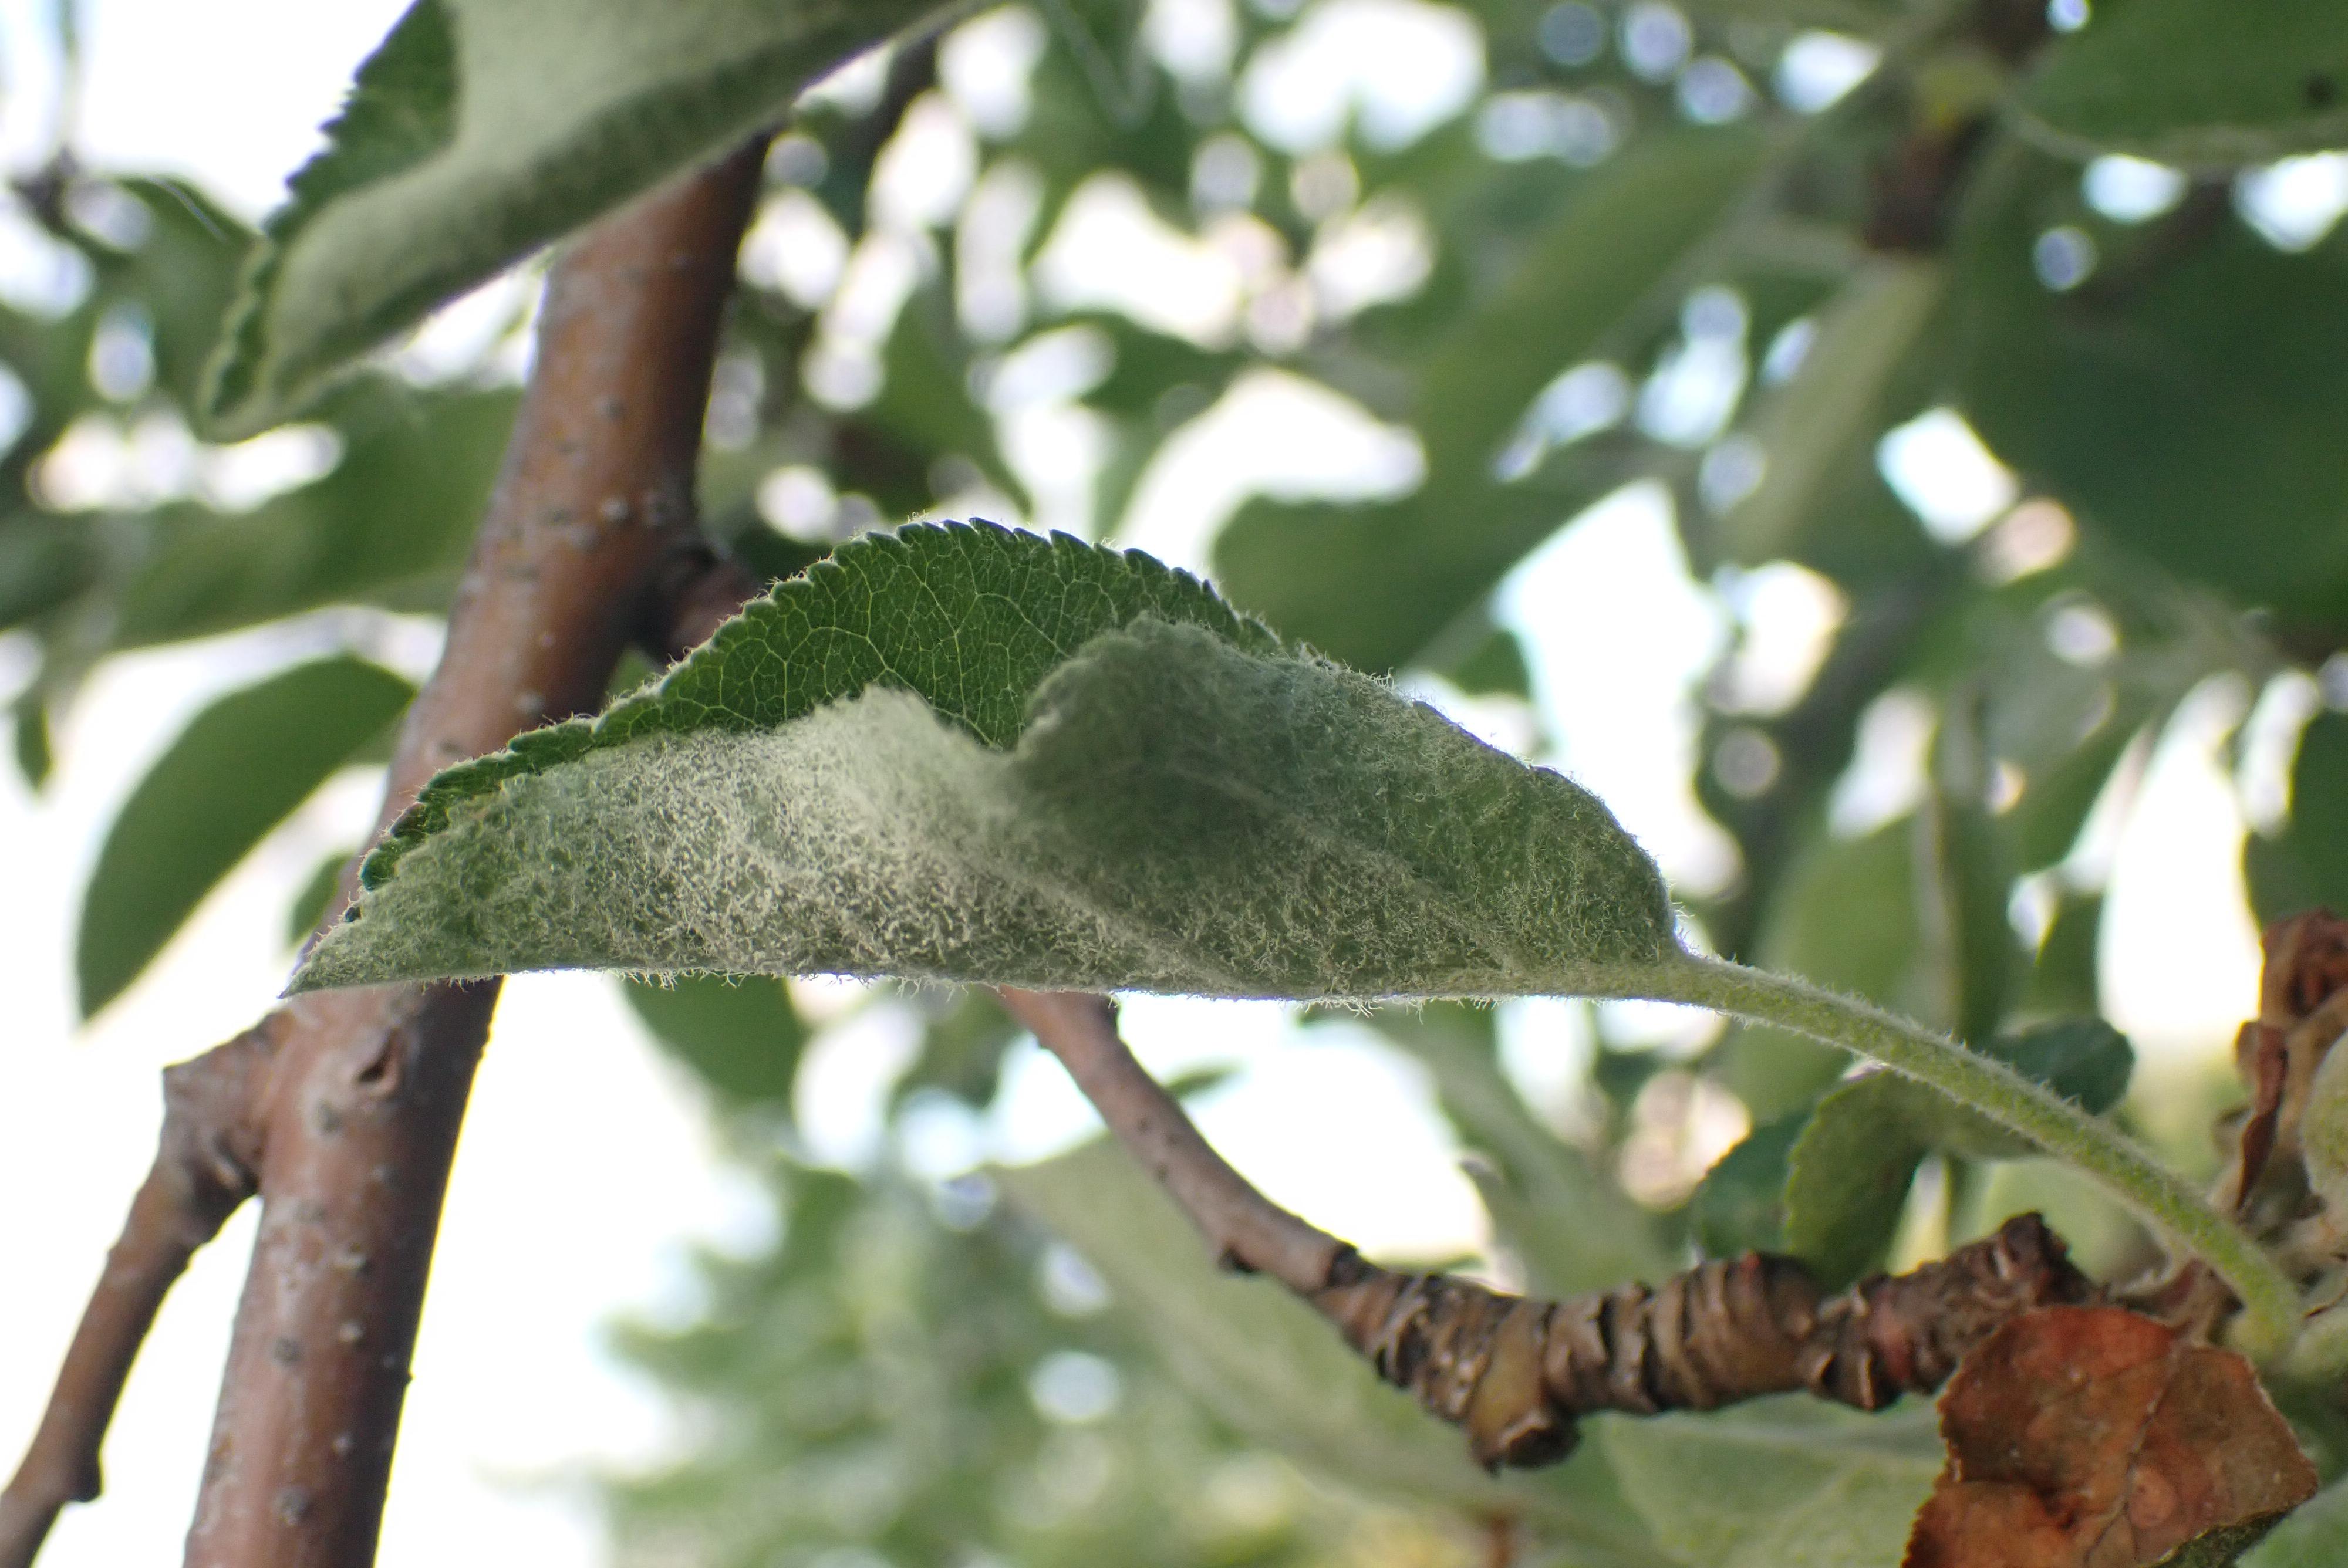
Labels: powdery_mildew